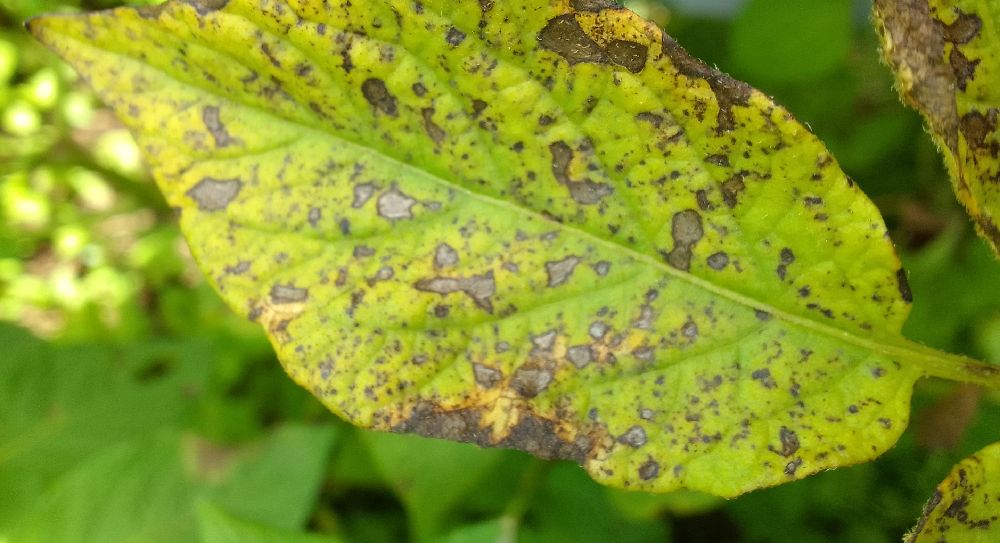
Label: Early blight